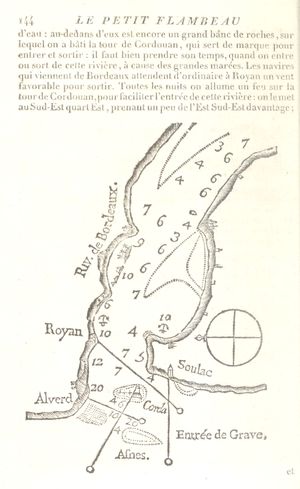
René Bougard, Le petit flambeau de la mer, 1817
L'estuaire de la Gironde ou Gironde est un estuaire du sud-ouest de la France dont les eaux baignent deux départements : la Gironde et la Charente-Maritime, tous deux en région Nouvelle-Aquitaine.